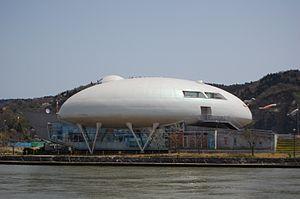
Shōtarō Ishinomori est un dessinateur de manga japonais né Shōtarō Onodera le 25 janvier 1938 à Tome dans la préfecture de Miyagi et mort le 28 janvier 1998 à Tokyo, au Japon.
Shōtarō Ishinomori est un dessinateur de manga japonais né Shōtarō Onodera le 25 janvier 1938 à Tome dans la préfecture de Miyagi et mort le 28 janvier 1998 à Tokyo, au Japon.
Le musée du manga Ishinomori aussi connu sous le nom Ishinomaki Mangattan Museum est consacré à l’œuvre manga de Shotaro Ishinomori. Il se trouve sur la baie en face de l'Océan Pacifique et Tashiro-jima de la ville de Ishinomaki, préfecture de Miyagi au Japon. Il ne doit pas être confondu avec le musée mémorial Ishinomori. Le musée est inauguré en 2001.